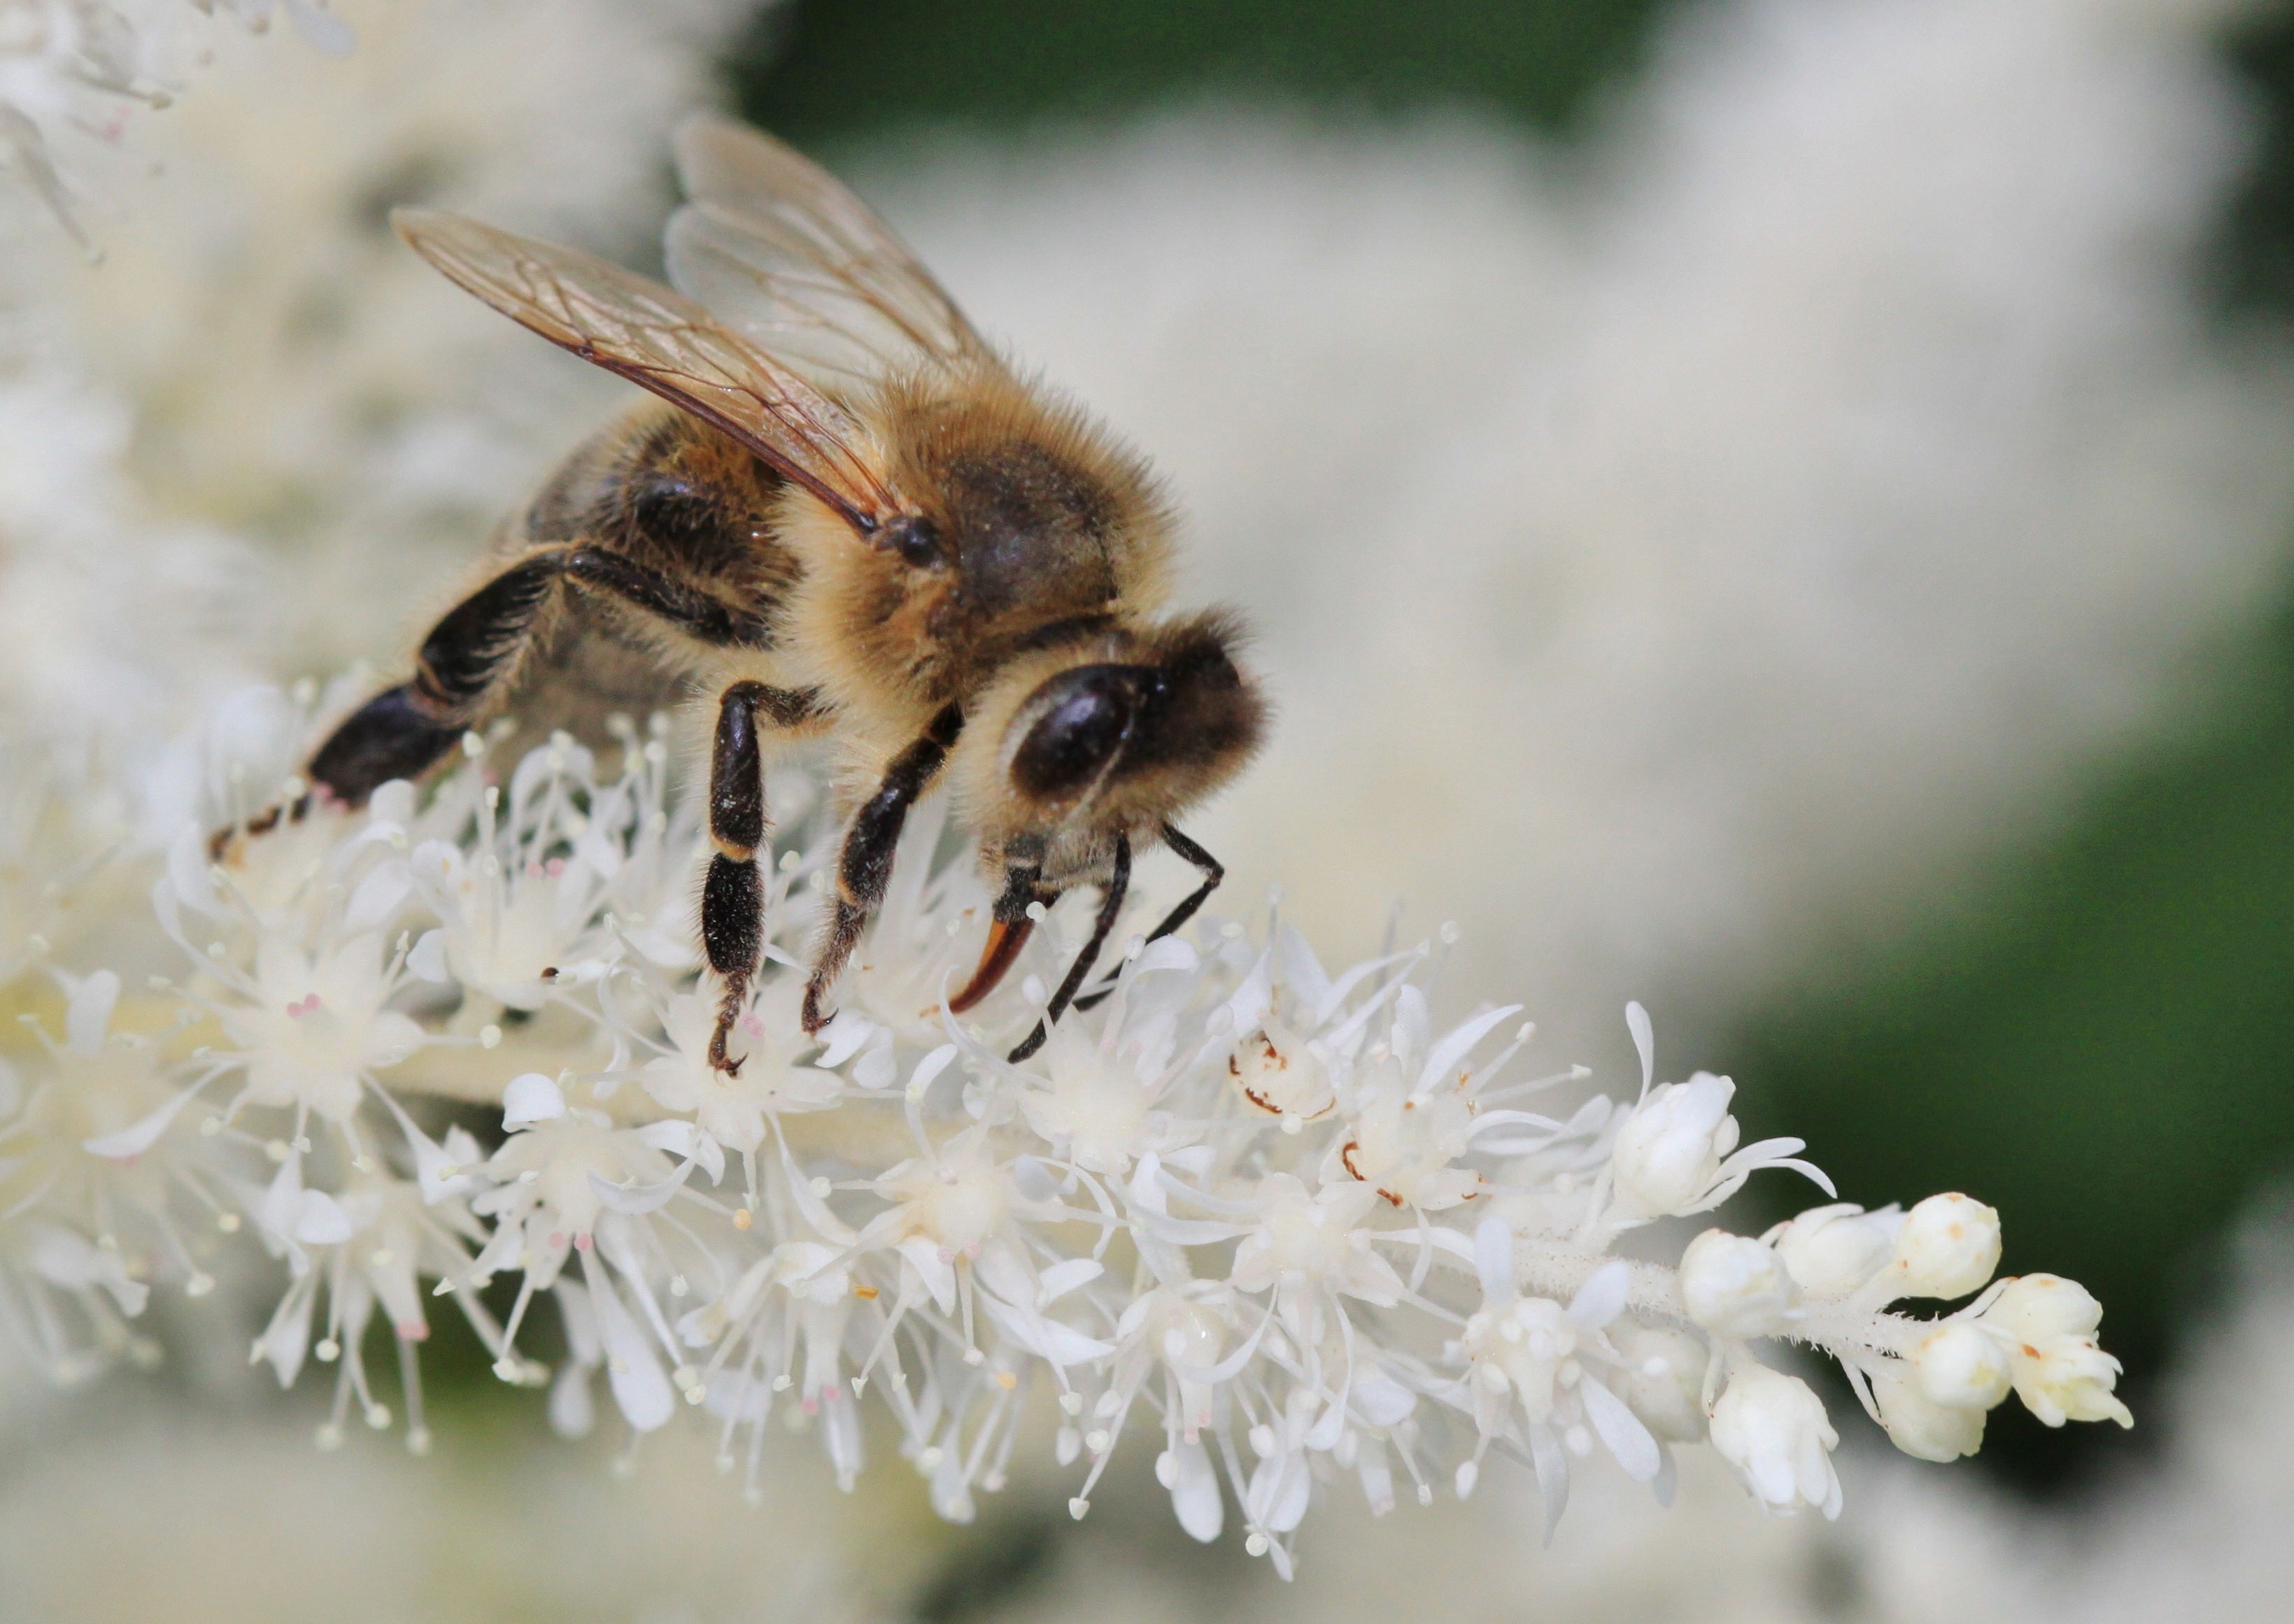
nature, blossom, plant, photography, flower, bloom, animal, wildlife, pollen, pollination, insect, macro, garden, flora, fauna, invertebrate, close up, bee, bumblebee, animal world, nectar, macro photography, arthropod, insect macro, honey bee, pollinator, macro photo, membrane winged insect